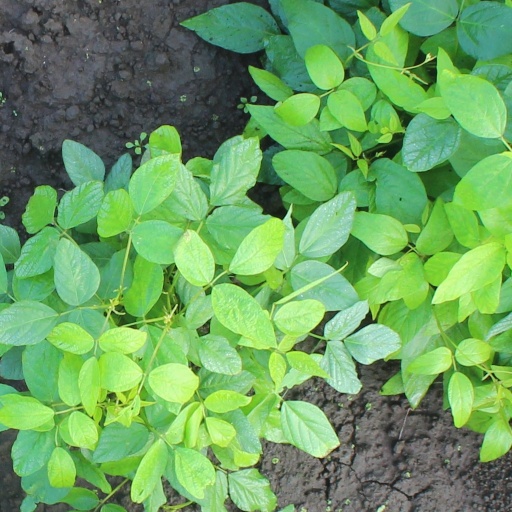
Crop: soybean